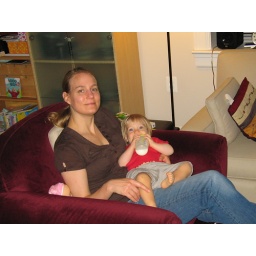
bottle in the red chair